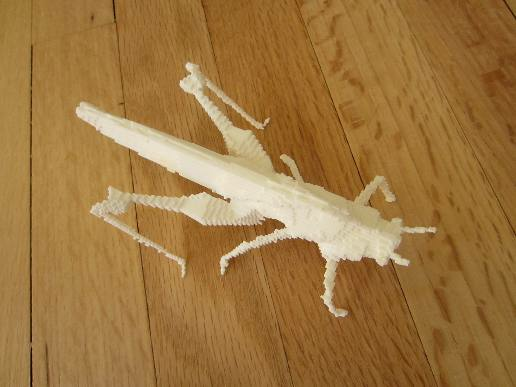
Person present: No